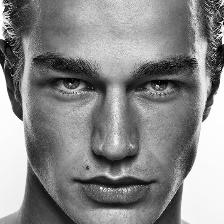
Label: faces